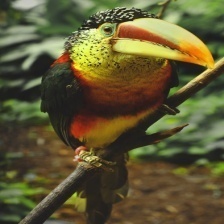
Species: CURL CRESTED ARACURI
Scientific name: PTEROGLOSSUS BEAUHARNAESII
ImageNet parent category: toucan